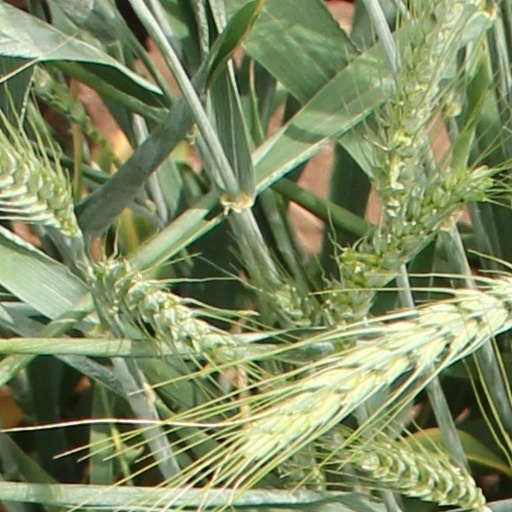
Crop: wheat